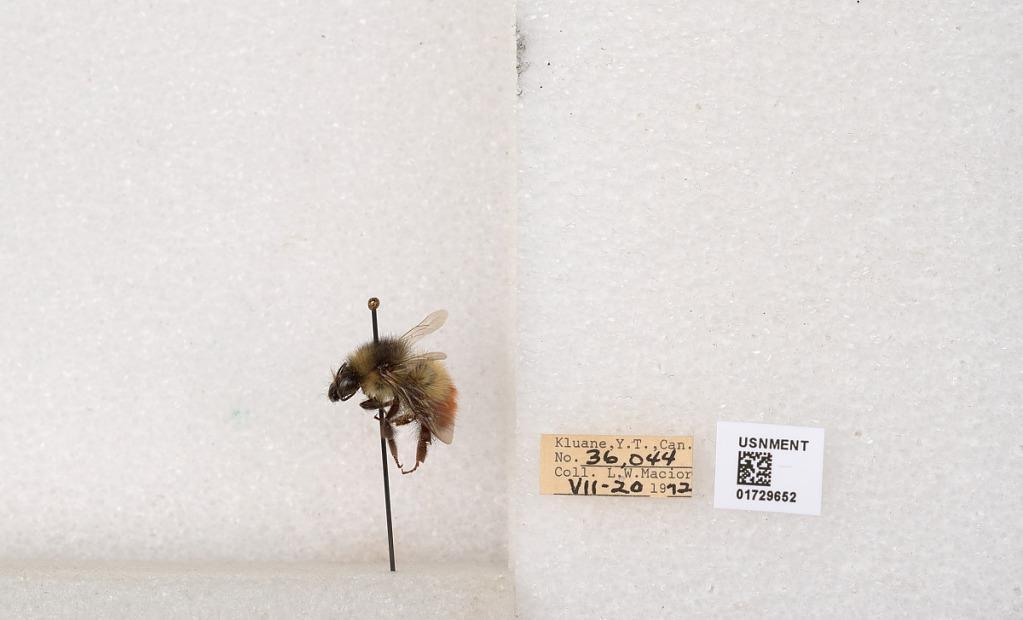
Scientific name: Bombus flavifrons Cresson
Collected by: L. Macior
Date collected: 1972-7-20
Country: Canada
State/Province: Yukon Territory
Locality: Kluane National Park and Reserve
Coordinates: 60.7493, -139.504